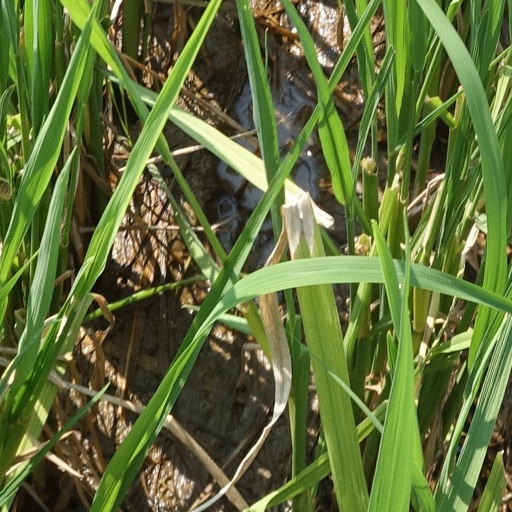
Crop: rice